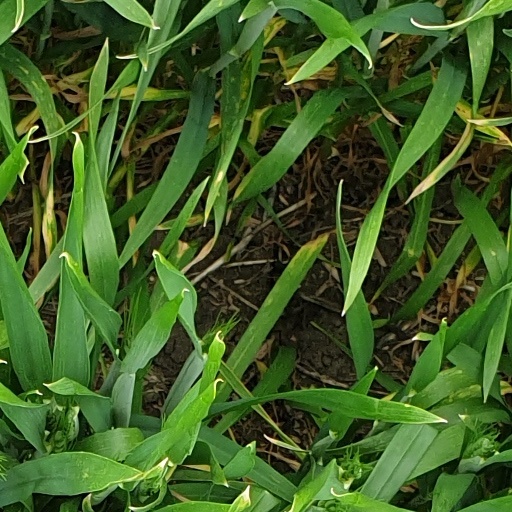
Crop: wheat